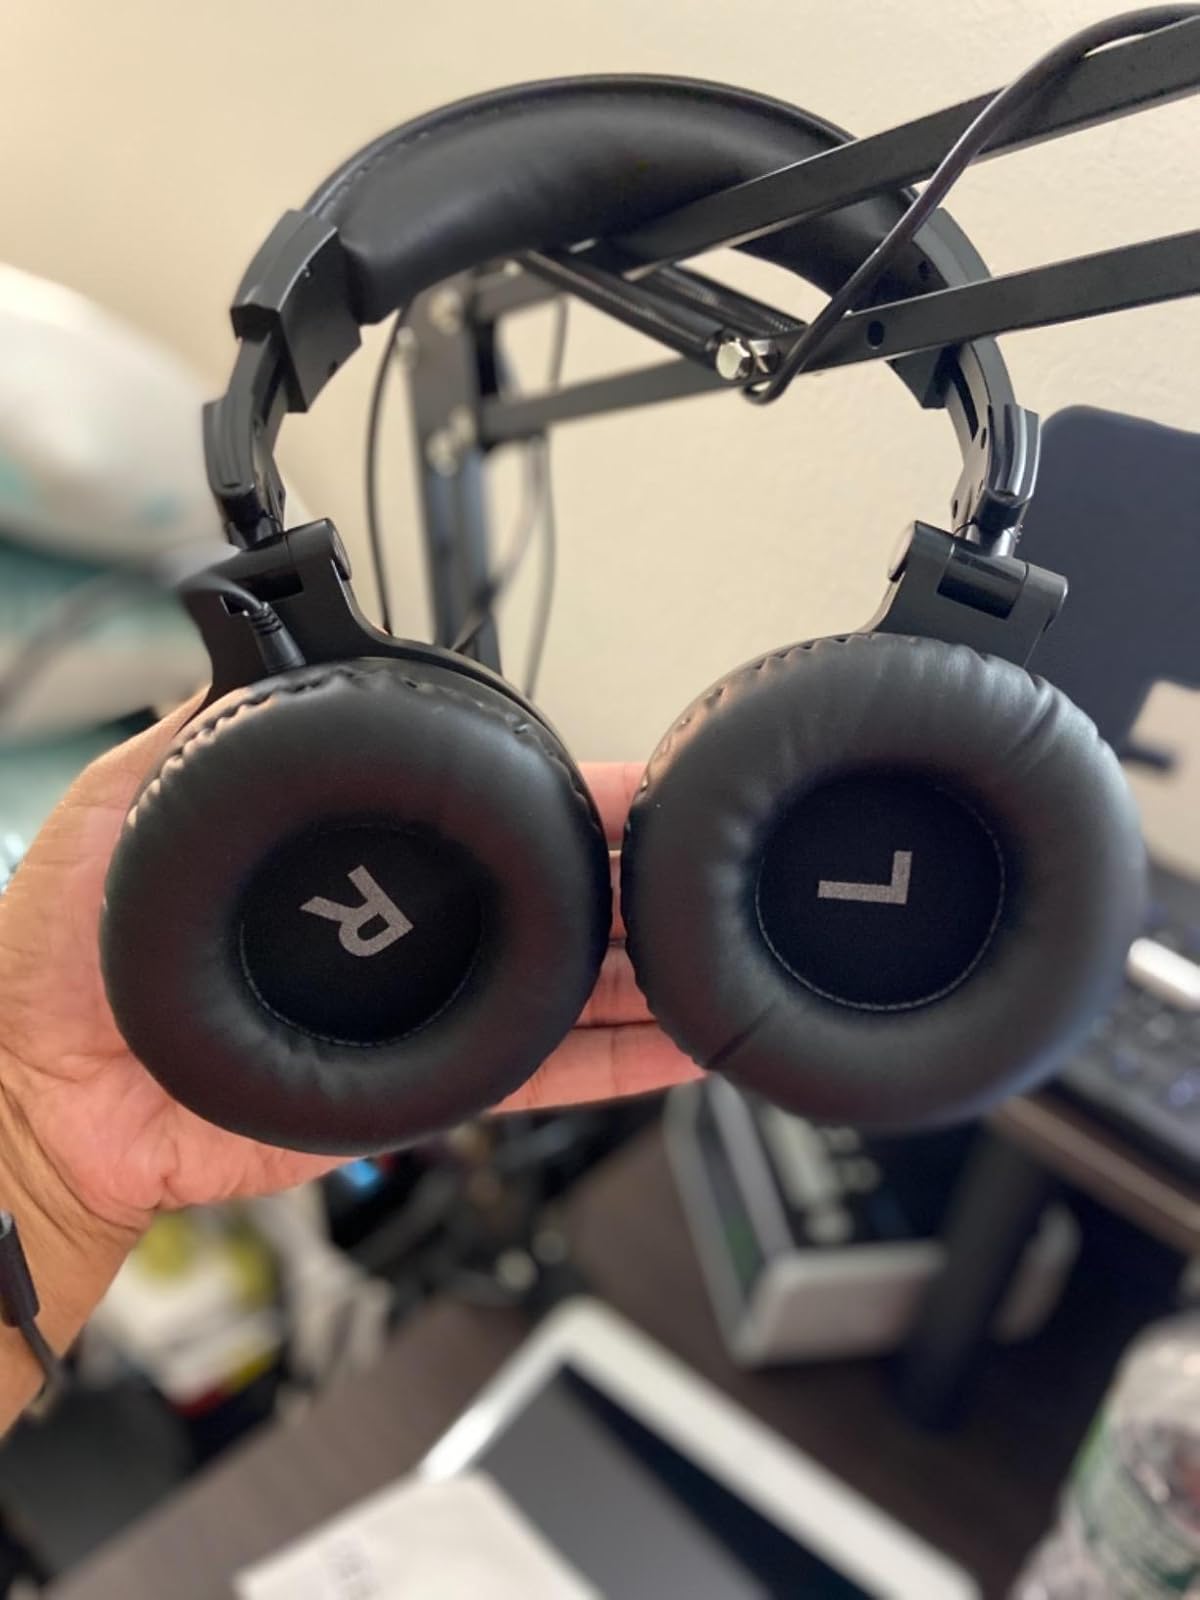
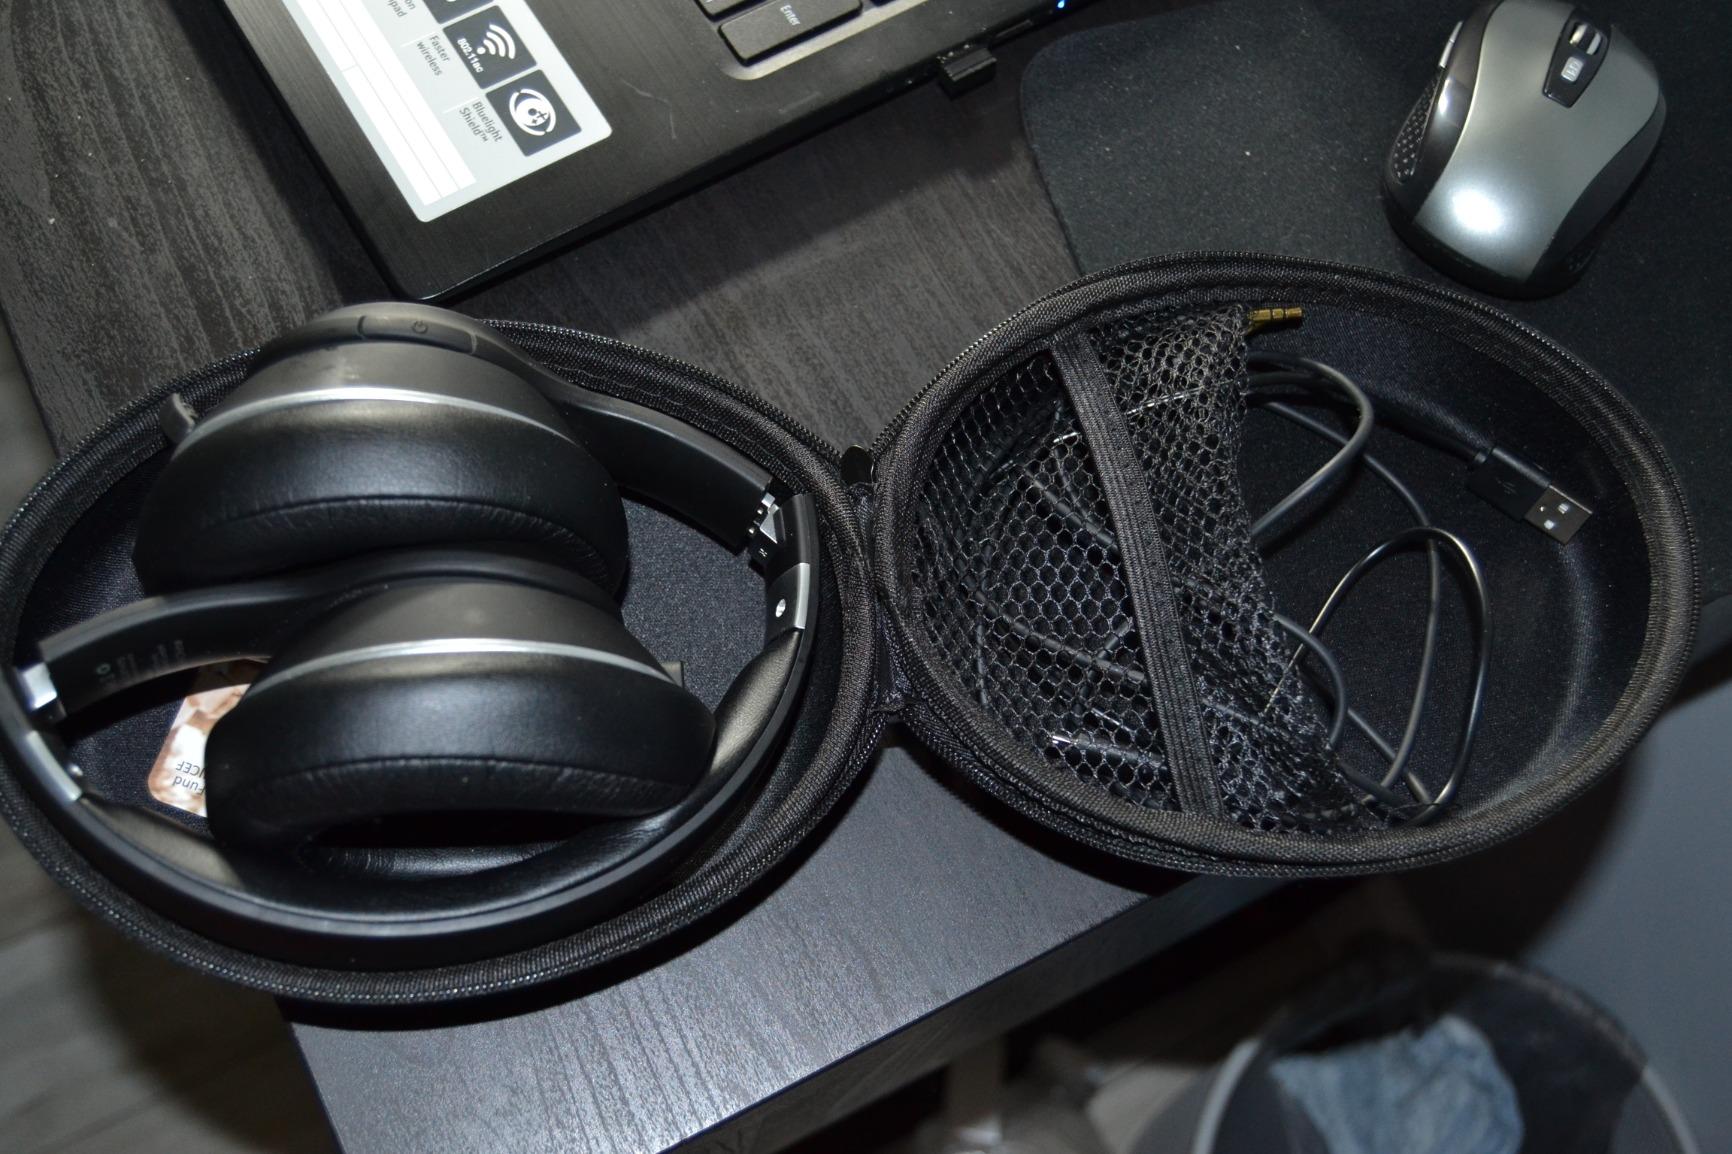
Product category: headphones
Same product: no